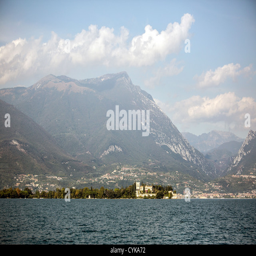
the lake and the mountains around it